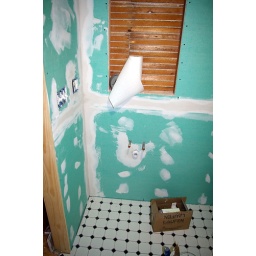
The sink will go here. Note the hole in the wall for the recessed medicine cabinet.